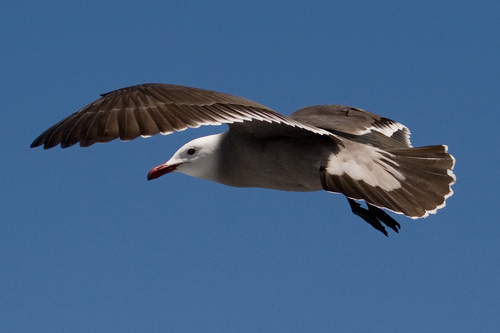
this bird has a light colored belly and torso with dark brown wings, tail, tarsus and feet.
this large bird has a wide wing span and is mostly black with a white crown and upper tail covets.
this large grey bird has a white head, grey breast and black tail feathers with white tips
this is a large, white bird with an orange bill and black wings.
this bird has a white belly and breast with a black wing and long hooked bill.
this bird has wings that are grey and has an orange bill
this bird is white and brown in color, with a red beak.
this bird has a medium sized beak, a white head, and a gray body and wings with white tipsa bird with a white body and large dark grey wings and rectrices.
a large beak with a white coloring and dark grey wings.
Species: Heermann Gull